Gangyō

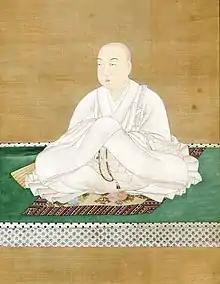
Portrait of the Emperor Seiwa

, also known as Genkei, was a after "Jōgan" and before "Ninna." This period spanned the years from April 877 through February 885. The reigning emperor was .